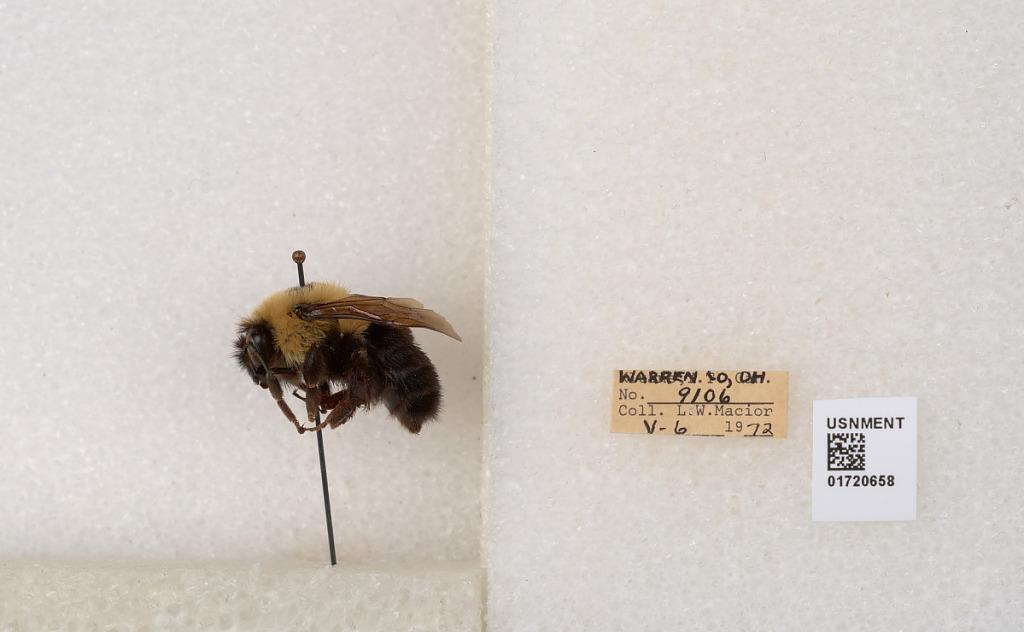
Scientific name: Bombus bimaculatus Cresson
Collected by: L. Macior
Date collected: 1972-5-6
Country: United States
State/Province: Ohio
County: Warren
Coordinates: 39.4276, -84.1668